Missouri City Savings Bank Building and Meeting Hall

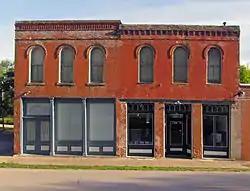
Missouri City Savings Bank Building and Meeting Hall, September 2012

Missouri City Savings Bank Building and Meeting Hall, also known as the Nowlin Store Building, is a historic commercial building located in Missouri City, Clay County, Missouri. Built circa 1858, it is the oldest and largest remaining commercial structure in Missouri City, featuring shops on the first level and private spaces on the second. It was named to the National Register of Historic Places in 2010.